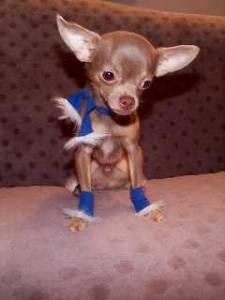
Breed: chihuahua